Rincon de los Esteros, San Jose

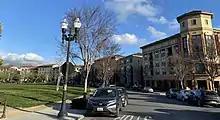
River Oaks Park.

Though Rincon makes up much of the land of the former Rancho Rincón de los Esteros, its borders are different from those of the old rancho. Rincon's northern boundary is formed by the South Bay Freeway (CA 237), which separates Rincon from Alviso. Rincon's southern border is made up by the confluence of the Bayshore Freeway (US 101) and the Nimitz Freeway (I-880), which separate Rincon from Rincon South. Its eastern boundary is formed by Coyote Creek, which separates it from Berryessa and Milpitas. Its western boundary is formed by the Guadalupe River, which separates it from Santa Clara.